The Fog

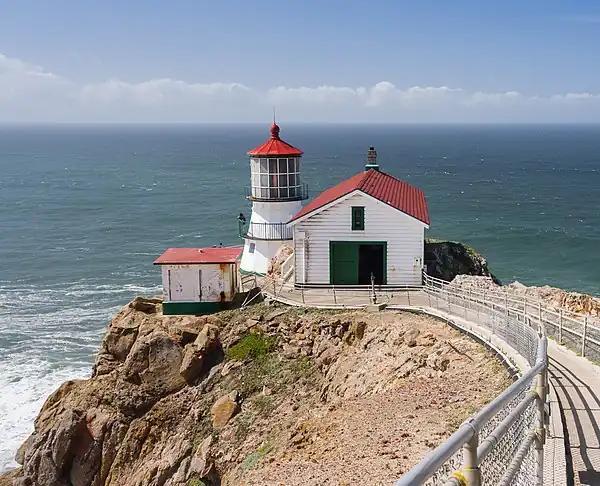
The Point Reyes Lighthouse is featured prominently in the film

Filming took place from April to May 1979 at Raleigh Studios in Hollywood, California (interior scenes) and on location at several other cities in California, including Point Reyes; Bolinas; Inverness; and the Episcopal Church of the Ascension in Sierra Madre. The original production budget was approximately $900,000.